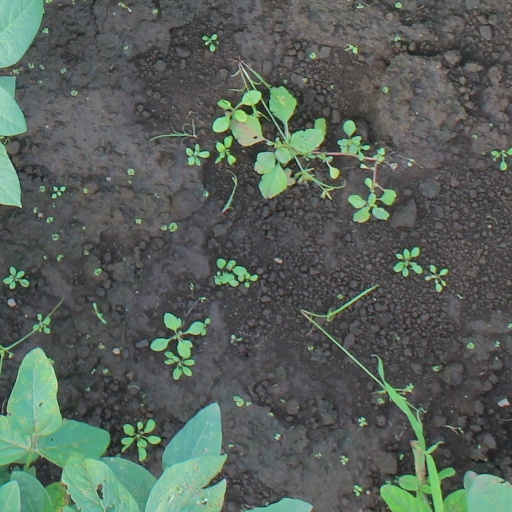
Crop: soybean